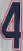
Number: 4